Kōichirō Uno's Wet and Swinging

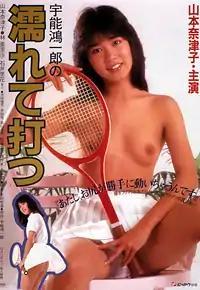
Theatrical poster for "Kōichirō Uno's Wet and Swinging" (1984)

, a.k.a. Koichiro Uno's Wet Strike, is a 1984 Japanese film in Nikkatsu's "Roman Porno" series, directed by Shūsuke Kaneko and starring Natsuko Yamamoto and Arisa Hayashi. It was the 21st film in Nikkatsu's series of films based on the works of author Kōichirō Uno.